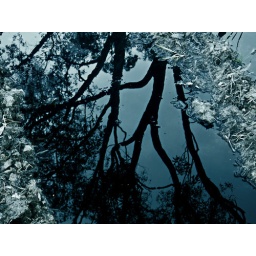
241010 Reflected in a mirror of water and tannin